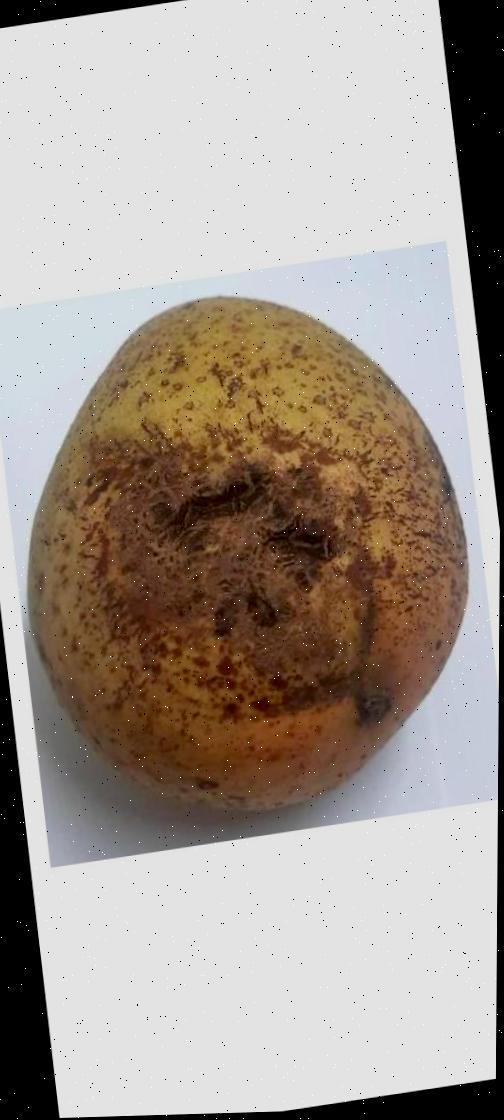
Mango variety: Ashshina Classic